Pranayam (TV series)

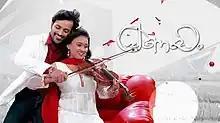

Pranayam ( "Love") is a 2015 Indian Malayalam-language television series that was broadcast on Asianet. Srinish Aravind and Varada play the lead roles. It is the remake of "Yeh Hai Mohabbatein", which aired on StarPlus. It shows the love of two different states and two different cultures. The pair was known as #SharMi on social networking sites. After Varada quit the show citing health issues, ratings tanked and the show was cancelled.